Magic (supernatural)

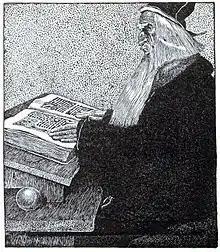
Howard Pyle illustration of Merlin from the 1903 edition of "The Story of King Arthur and His Knights"

Magic, sometimes spelled magick, is the application of beliefs, rituals or actions employed in the belief that they can manipulate natural or supernatural beings and forces. It is a category into which have been placed various beliefs and practices sometimes considered separate from both religion and science.